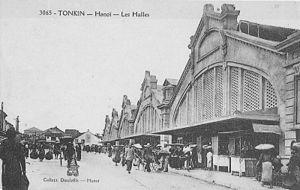
L’Indochine française est un territoire de l'ancien empire colonial français, dont elle était la possession la plus riche et la plus peuplée. Officiellement nommée Union indochinoise puis Fédération indochinoise, elle fut fondée en 1887 et regroupait, jusqu'à sa disparition en 1954, diverses entités possédées ou dominées par la France en Extrême-Orient : trois pays d'Asie du Sud-Est aujourd'hui indépendants, le Vietnam, le Laos et le Cambodge, ainsi qu'une portion de territoire chinois située dans l'actuelle province du Guangdong.